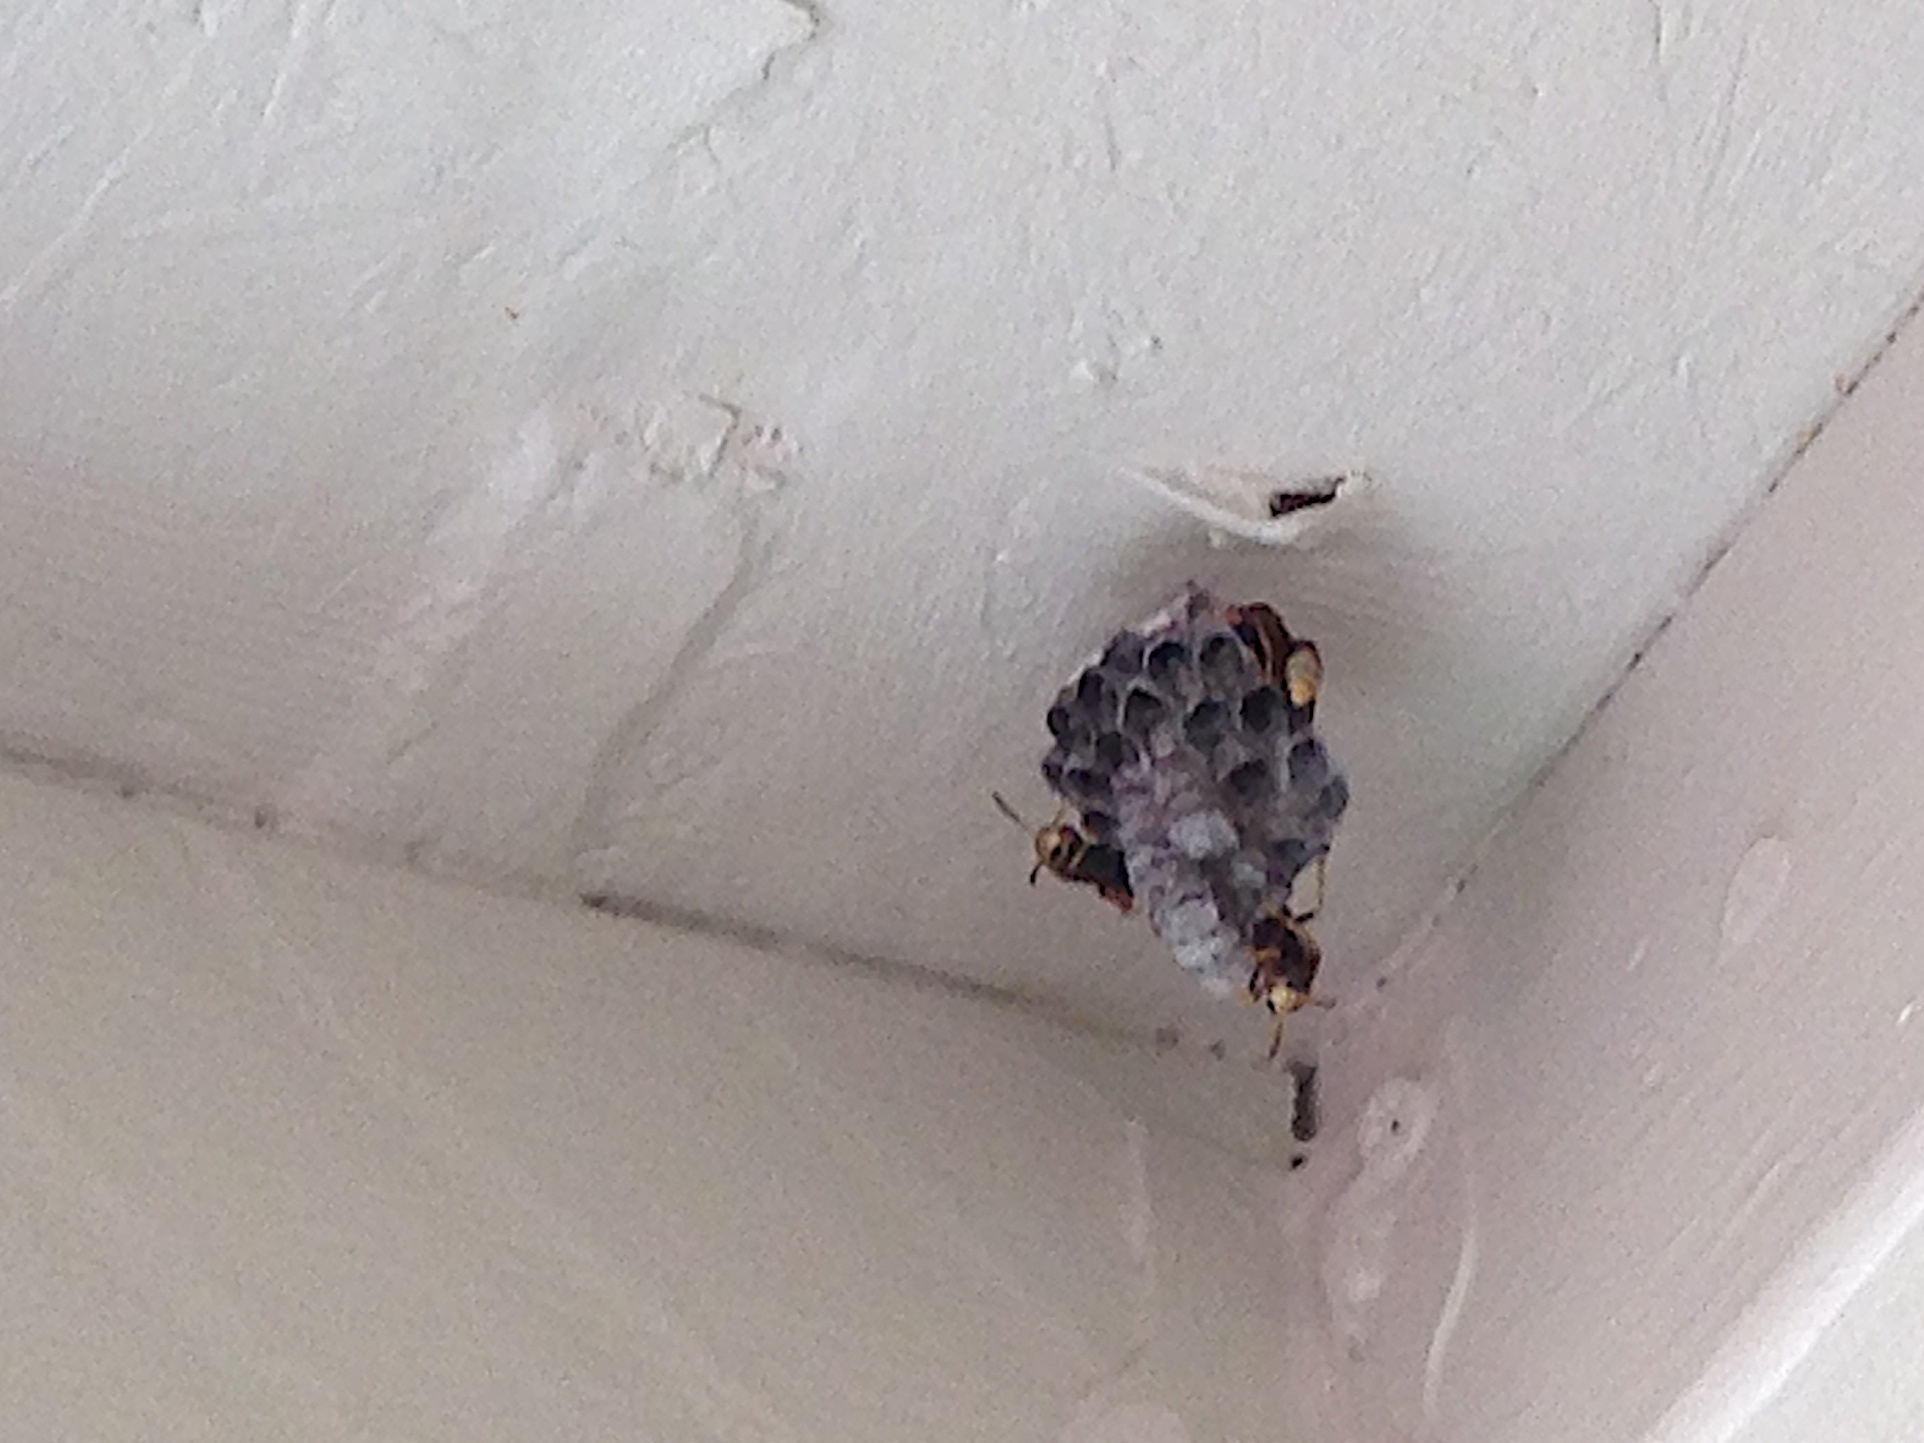
wing, insect, invertebrate